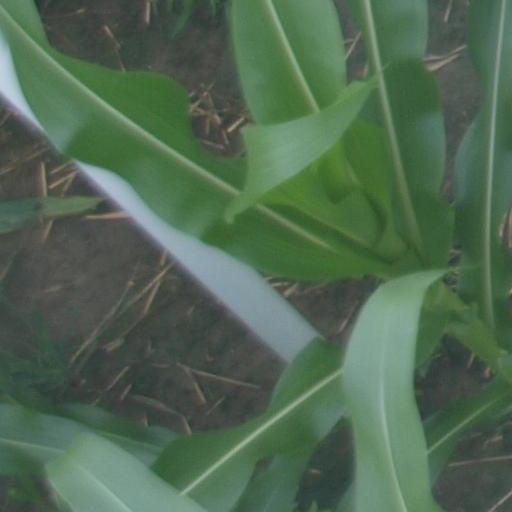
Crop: maize; corn